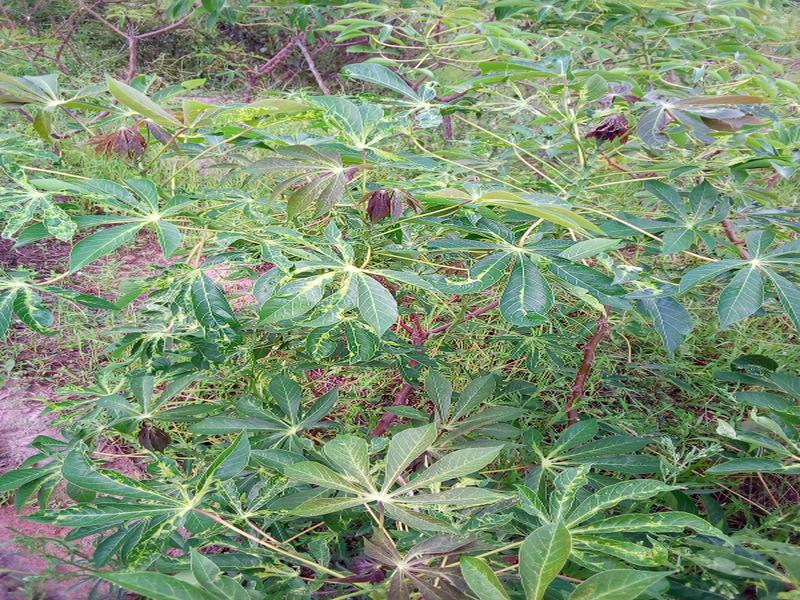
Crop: cassava
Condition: mosaic_disease